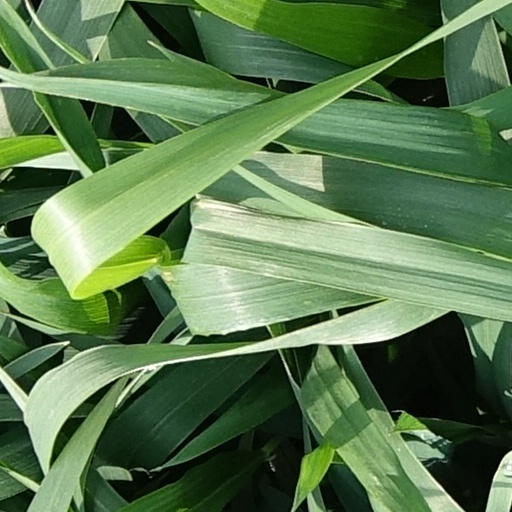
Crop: wheat